Canadian Owners and Pilots Association

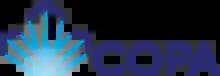
The association logo used 2017-2020

COPA is governed by a 15-member board of directors, who are elected by the members of the association on a regional basis. They serve four-year terms, with elections held in even-numbered years. Board meetings are held three times a year.